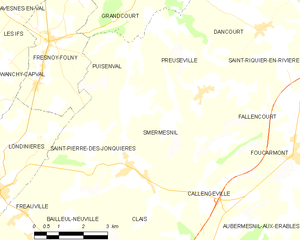
Carte des communes françaises Smermesnil